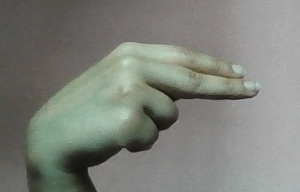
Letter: ain